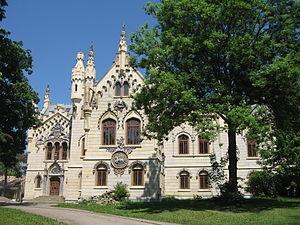
Voici une liste des châteaux déclarés monuments historiques par le Ministère de la Culture de Roumanie. Cette liste ne comprend que des châteaux de plaisance, voire des châteaux forts qui, à un certain moment de leur histoire, ont été transformés en châteaux de plaisance. Par conséquent, les châteaux forts, les citadelles, les forteresses, les places fortes, voire les autres ouvrages fortifiés de la Roumanie ne se trouvent pas ci-dessous, mais dans la liste de forts, fortifications, citadelles et places fortes en Roumanie.